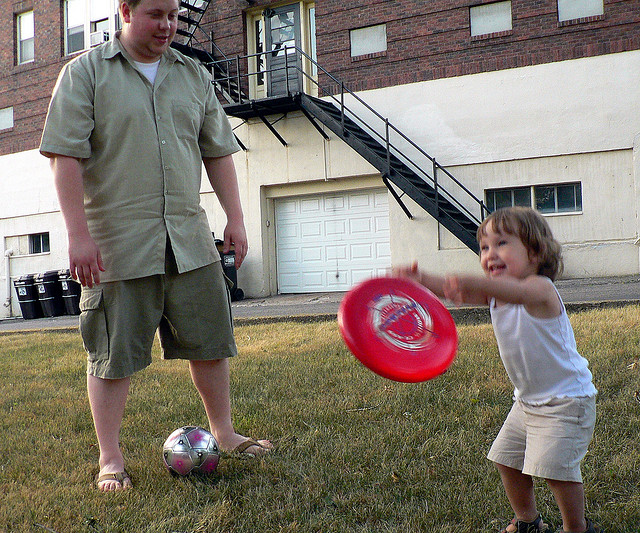
người đàn ông xem như một cô bé cố gắng bắt một chiếc dĩa nhựa